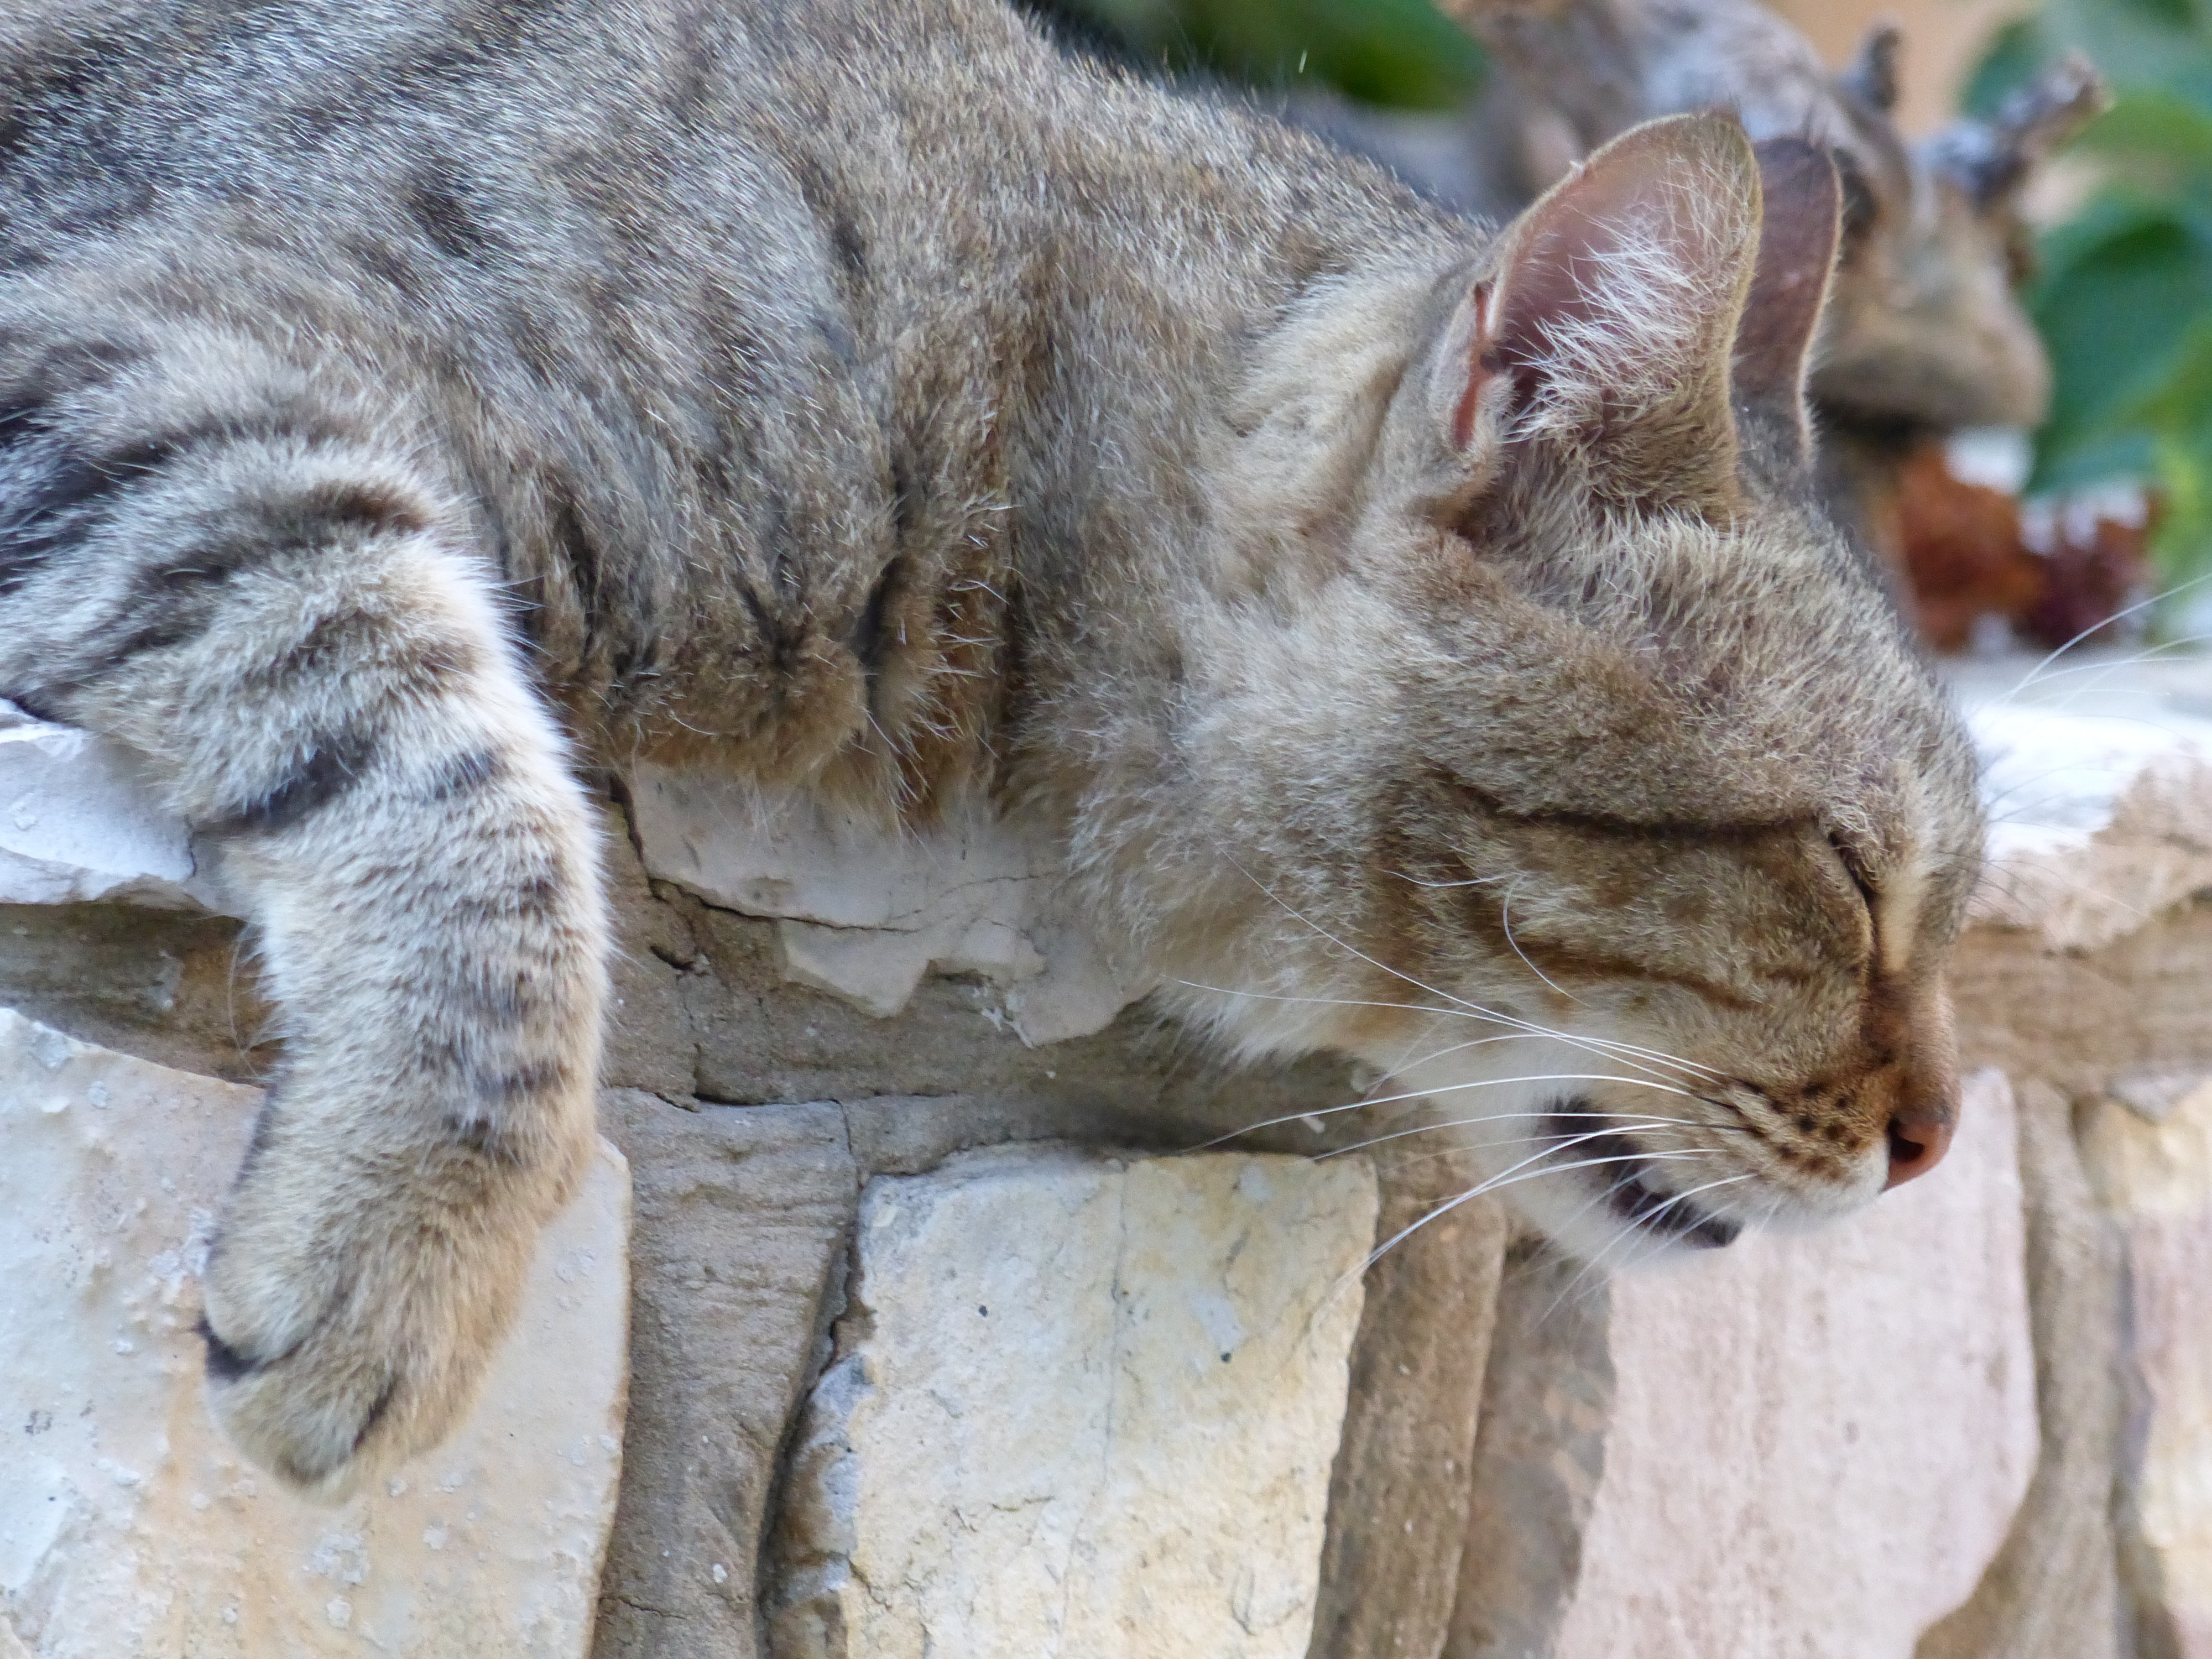
nature, animal, pet, cat, feline, mammal, fauna, yawn, close up, cats, whiskers, animals, vertebrate, comfort, domestic cat, puma, cat face, portrait of cat, tabby cat, cat nose, sleeping cat, european shorthair, wild cat, small to medium sized cats, cat like mammal, domestic short haired cat, pixie bob, rusty spotted cat